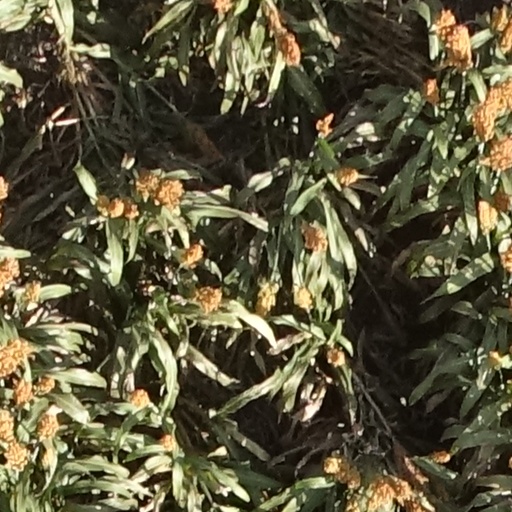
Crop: sorghum